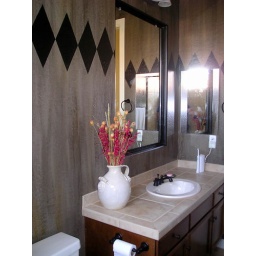
Faux stone walls with decorative diamonds and black painted frame around mirror